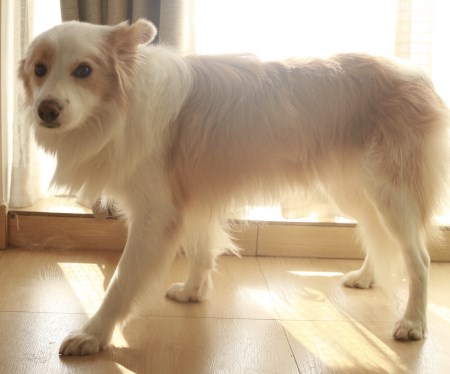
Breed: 2594-n000109-Border_collie